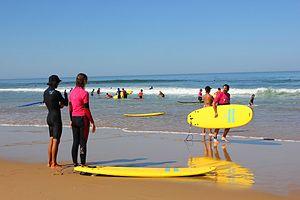
Une école de surf à Seignosse
Seignosse est une commune française située dans le département des Landes en région Nouvelle-Aquitaine.